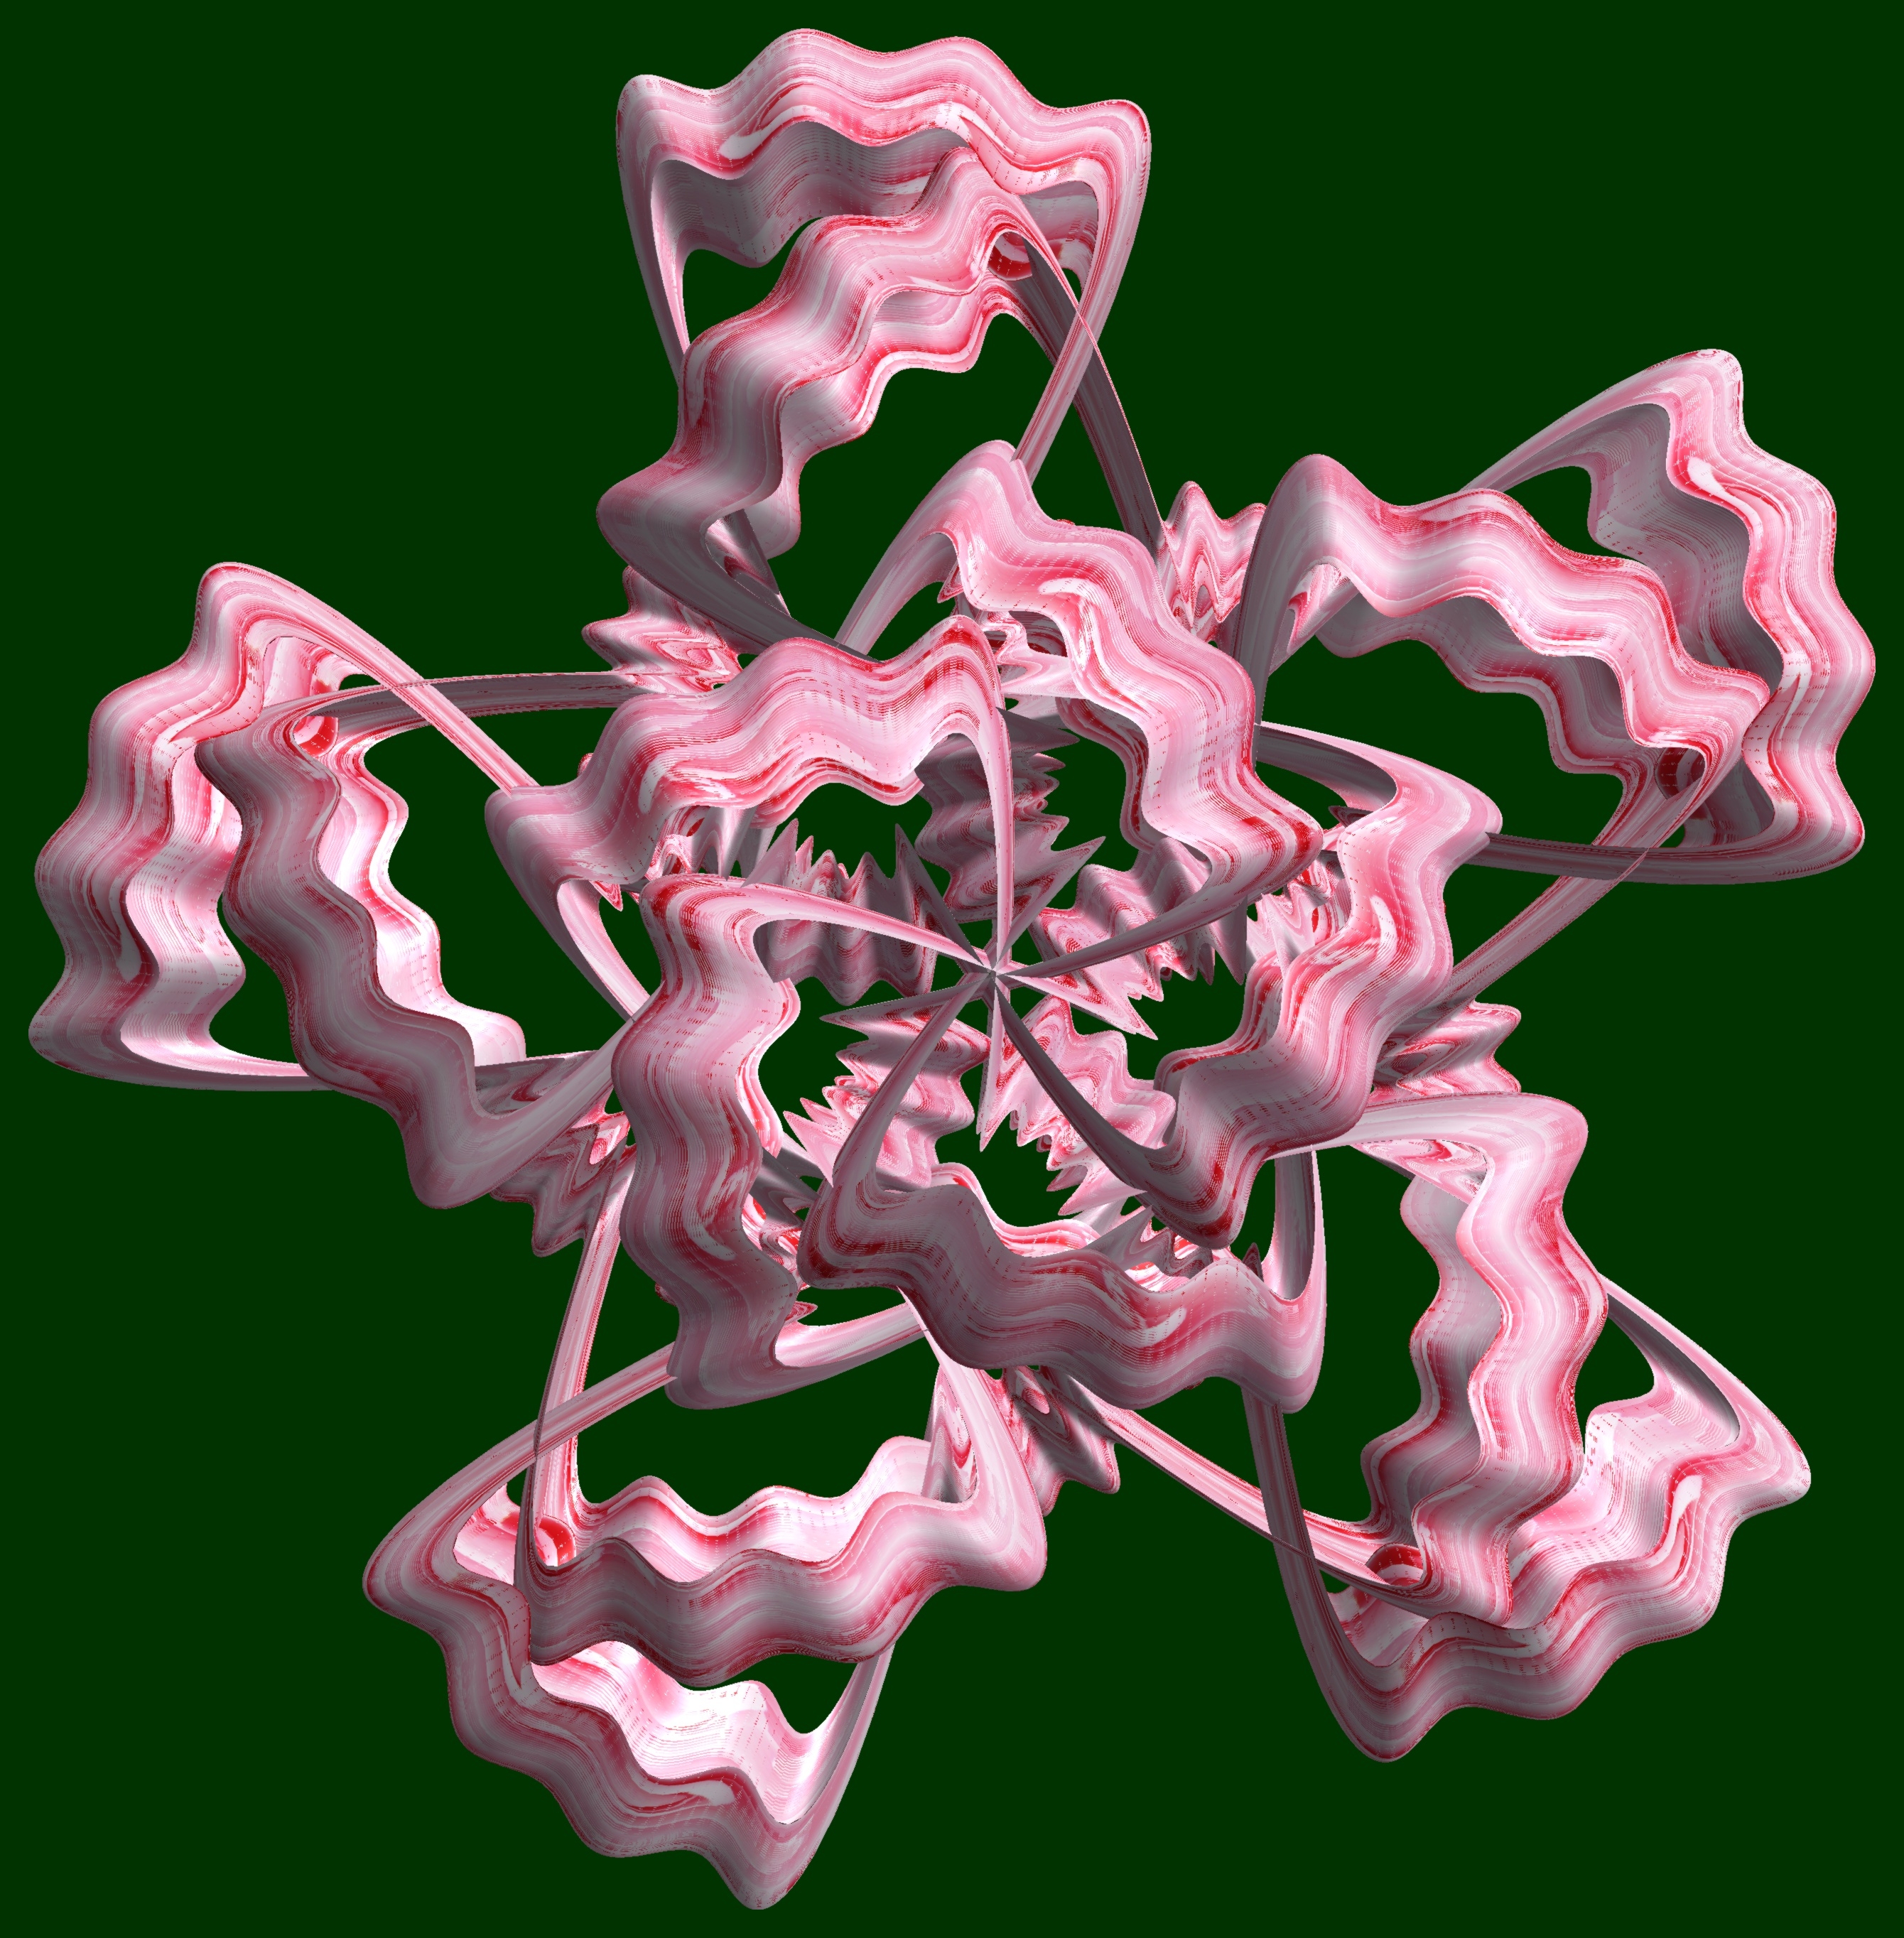
abstract, structure, texture, flower, petal, pattern, geometry, pink, toy, sculpture, art, design, symmetry, 3d, graphic, shape, torus, mathematica, cg, parametricplot3d, code, program, algorithm, mapping, geometricsculpture